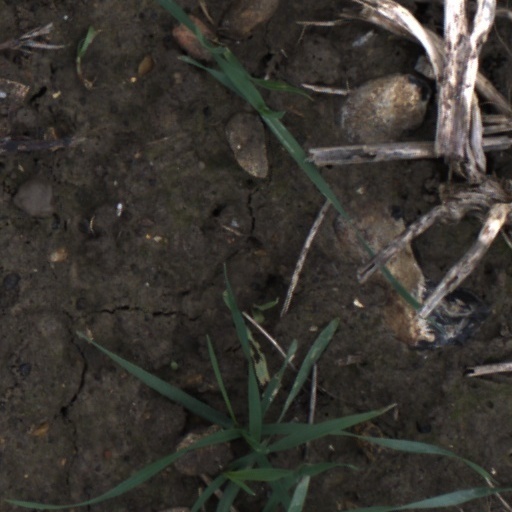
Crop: wheat